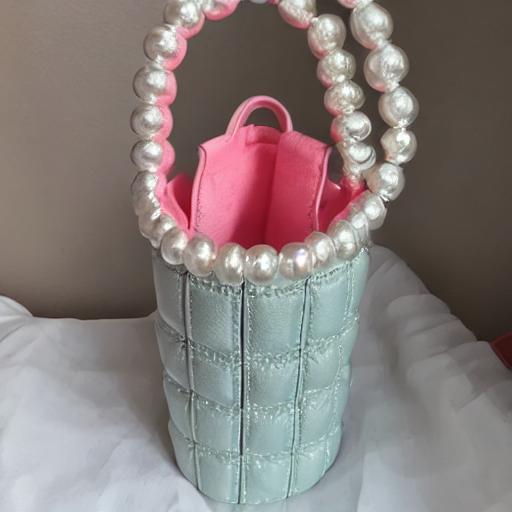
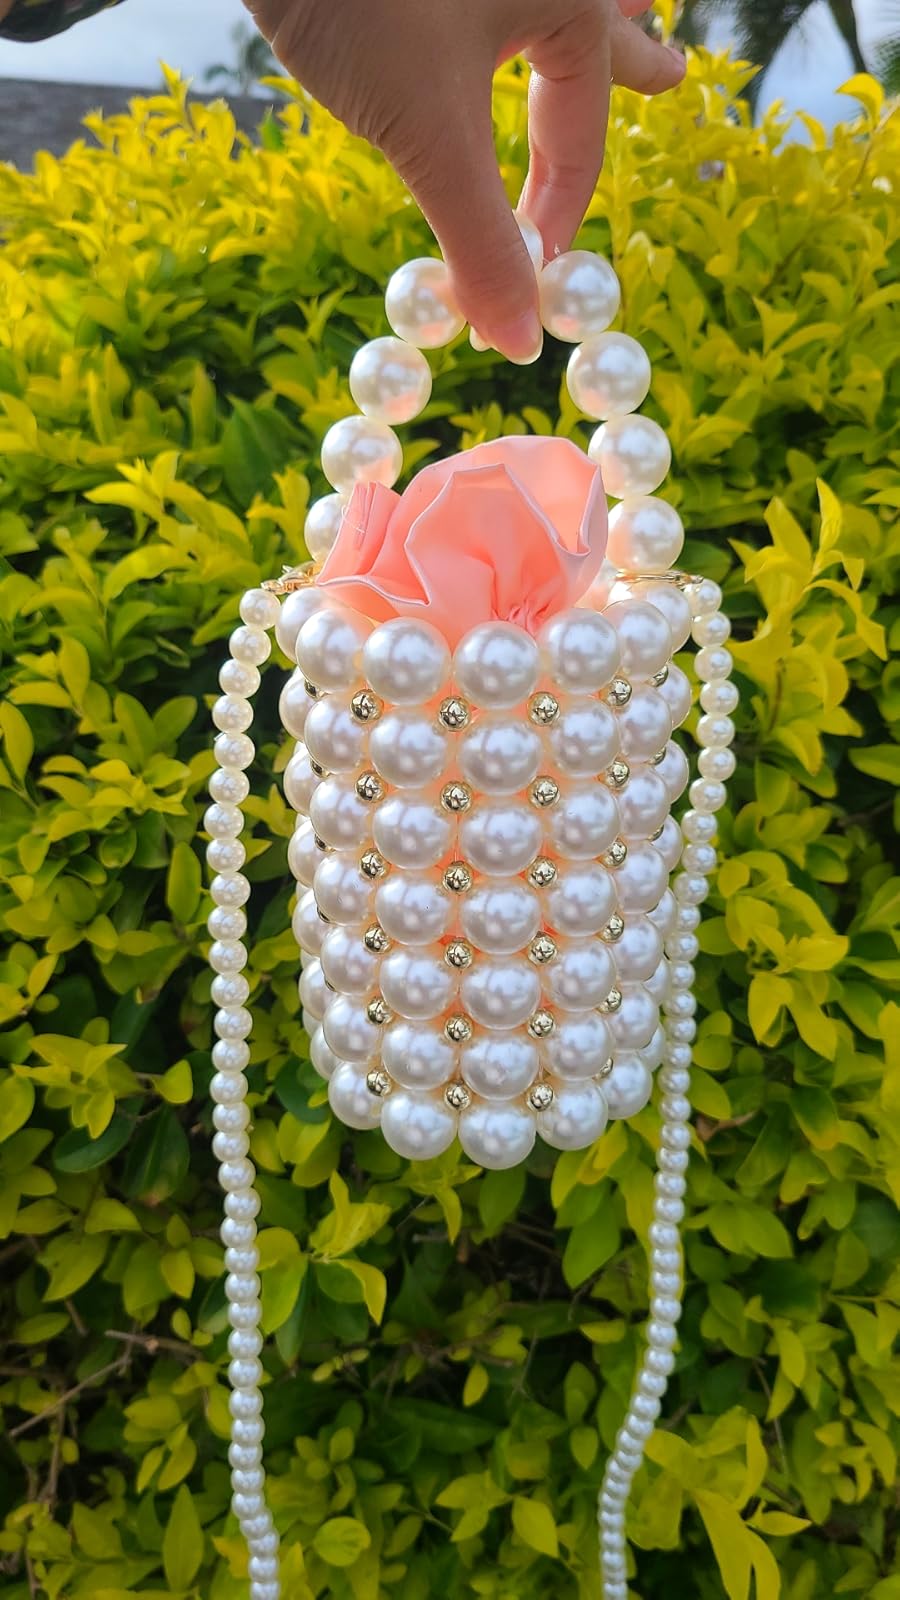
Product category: accessories_handbag
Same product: no